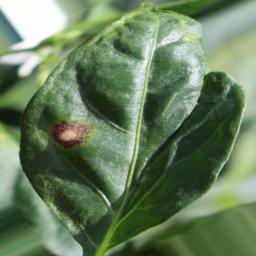
Label: cercospora